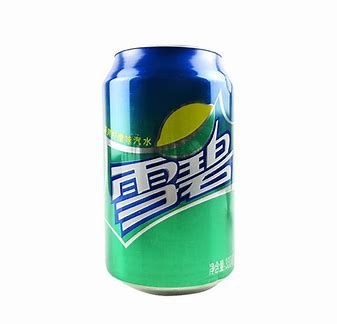
Label: metal